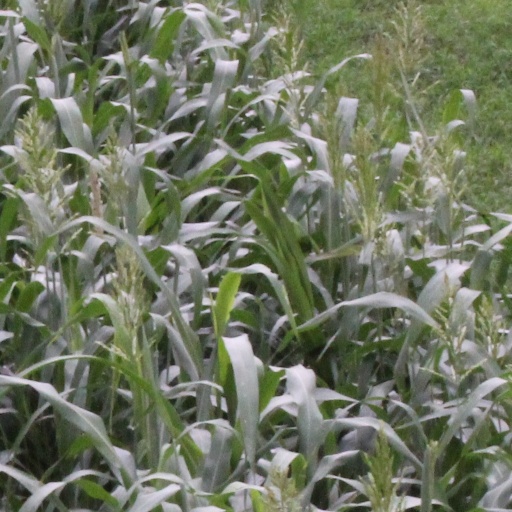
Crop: sorghum